Ernen

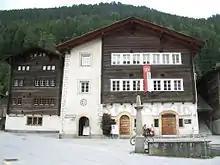
Capuchin house in Ernen

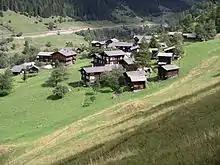
Steinhaus village

Ernen has a population of . In 2008, 5.2% of the population were resident foreign nationals. Over the 10 years 1999–2009, the population changed at a rate of -8.3%. It has changed at a rate of 0% due to migration and at a rate of -7.1% due to births and deaths.